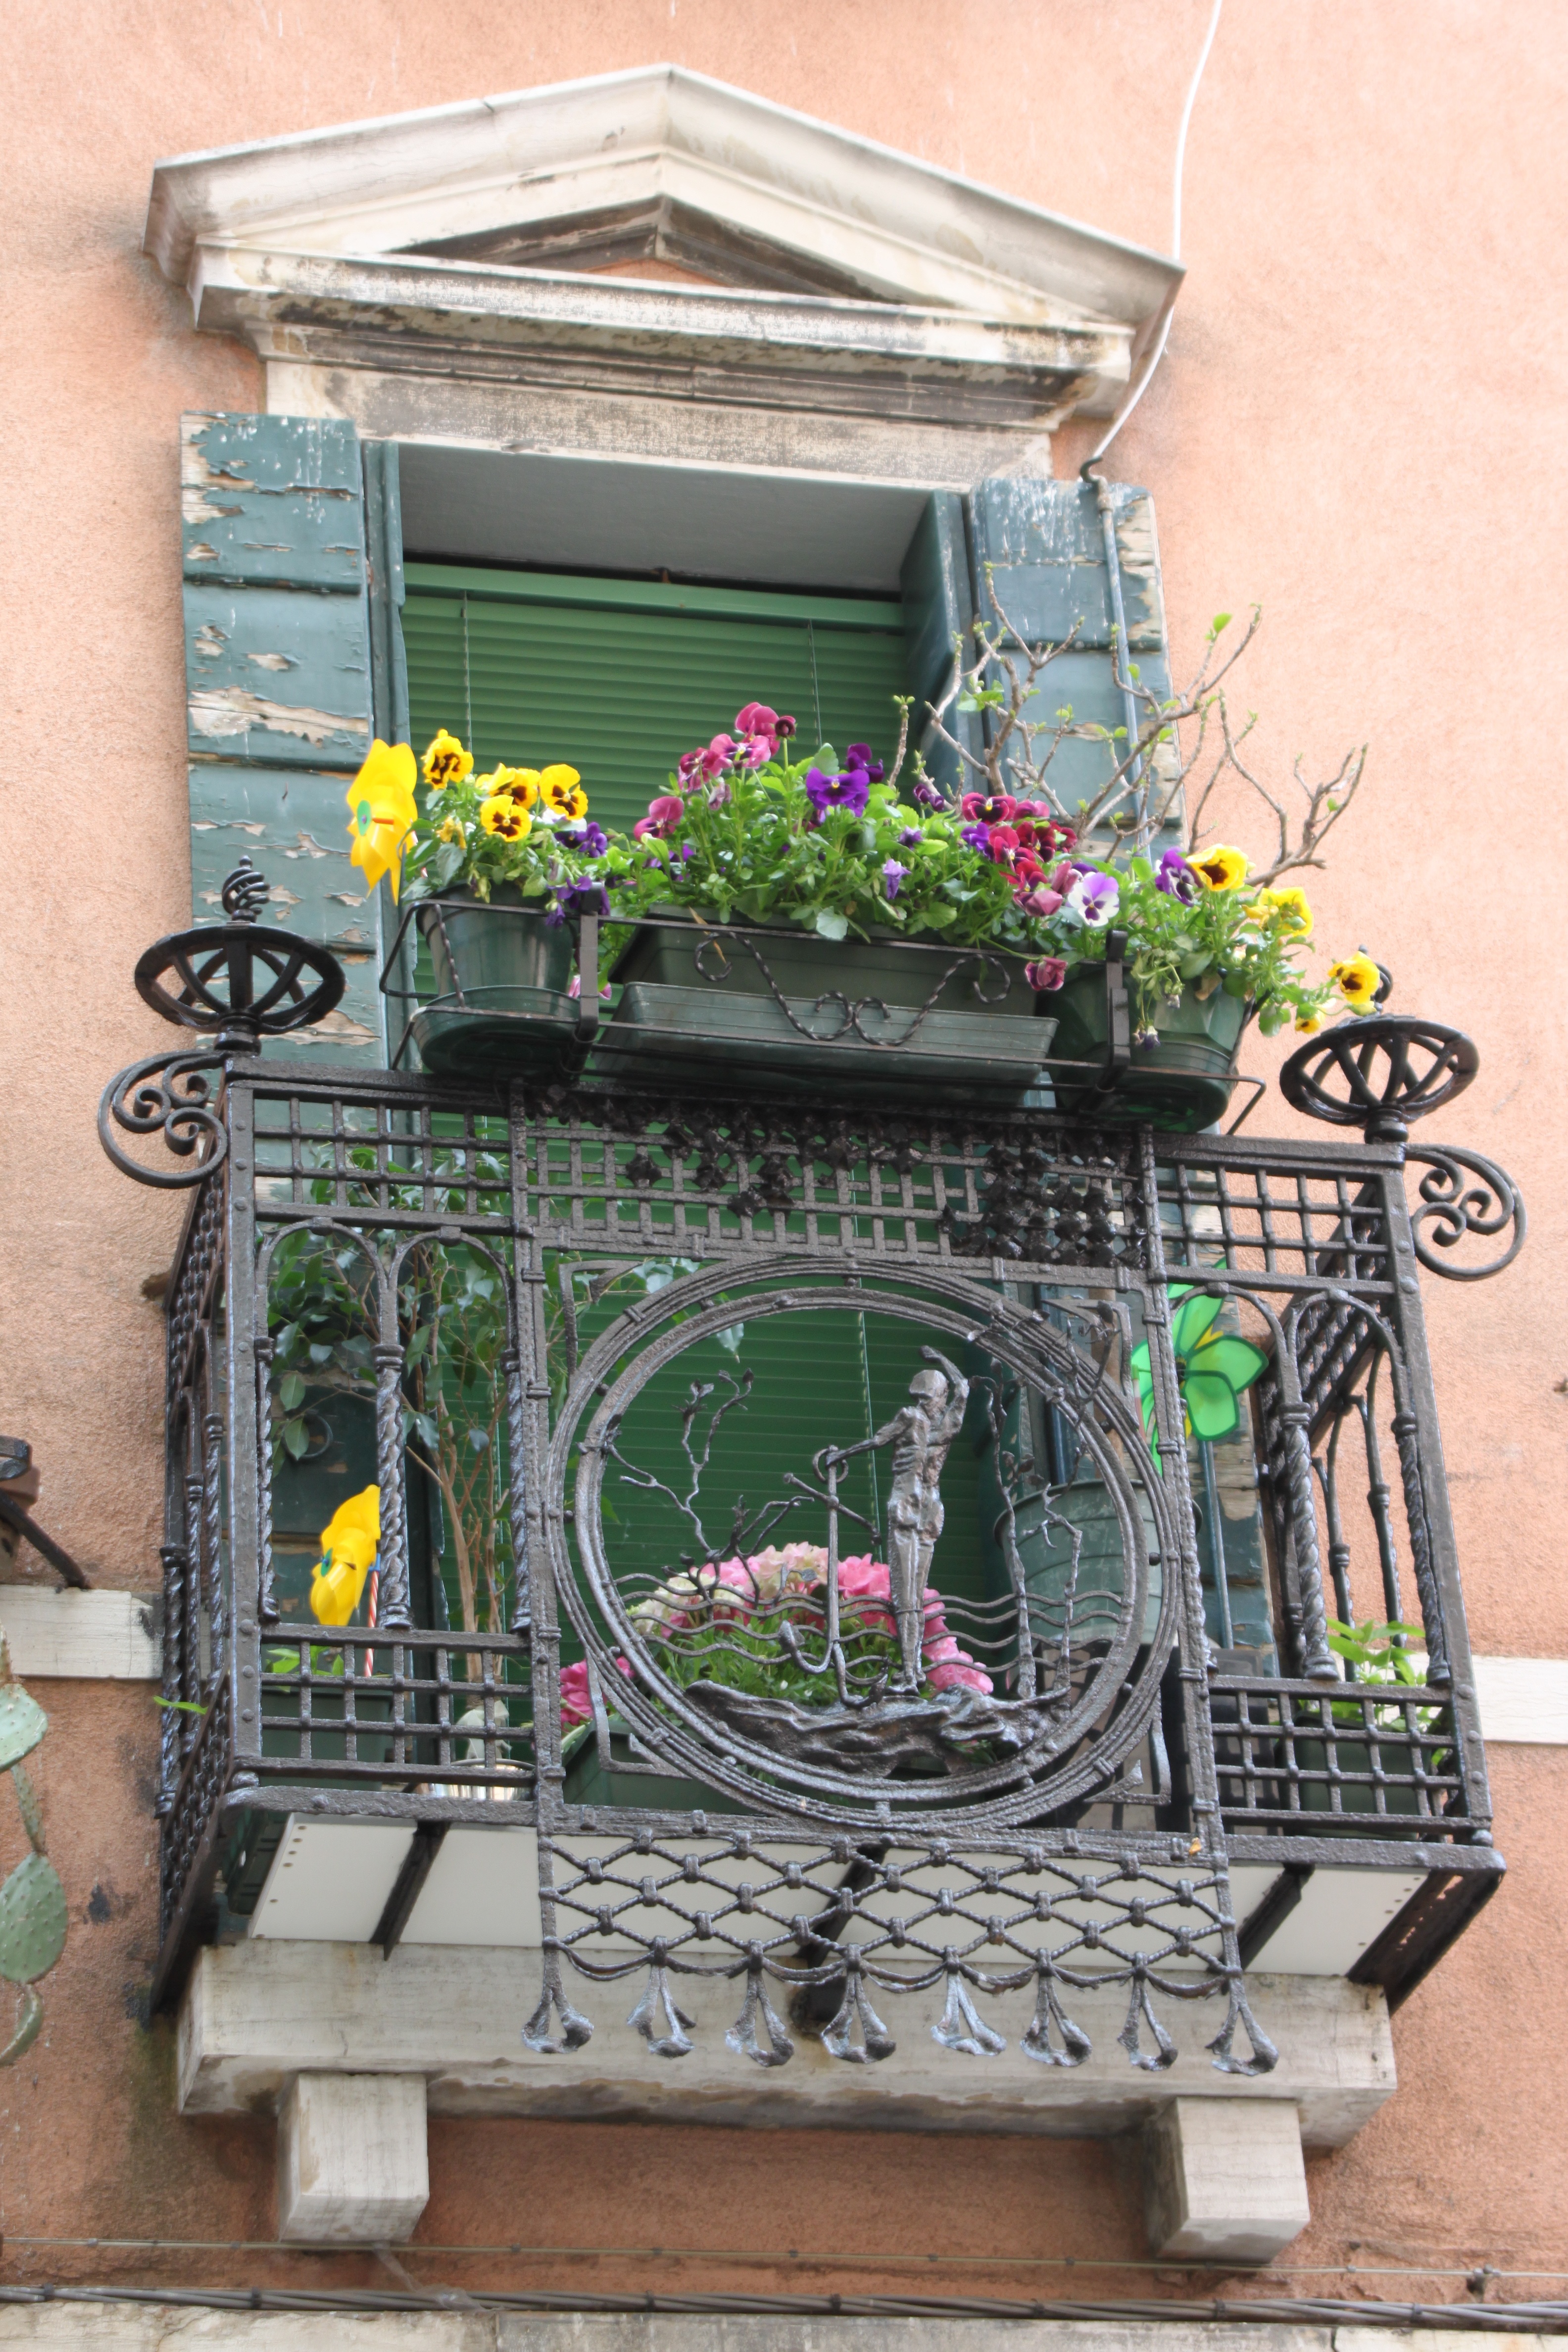
house, window, balcony, metal, italy, facade, venice, iron, flowerpot